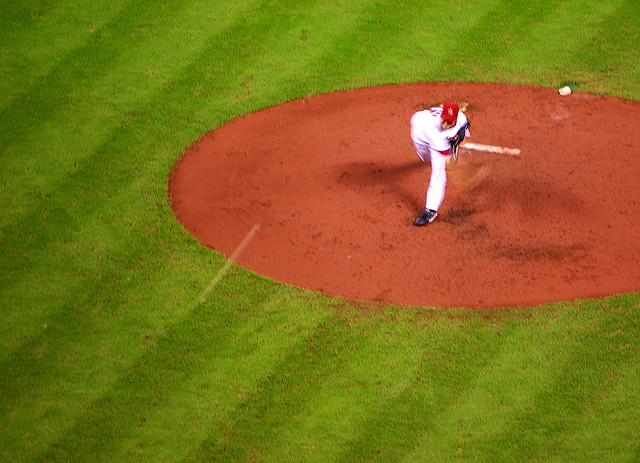
một cầu thủ ném bóng đang thực hiện động tác để ném bóng